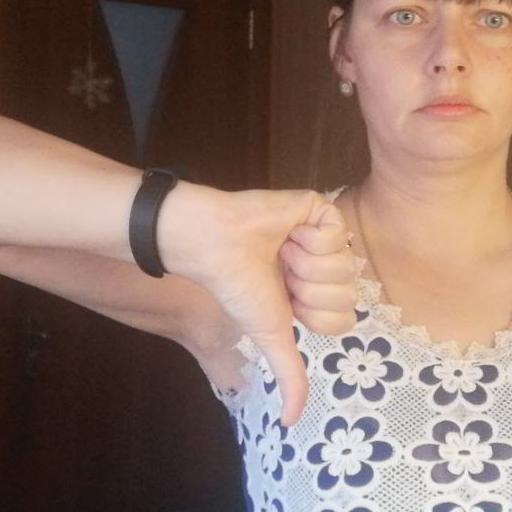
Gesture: dislike